Josh Heytvelt

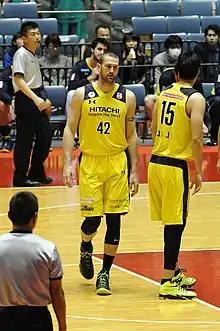

On August 2, 2014, Heytvelt signed with Hitachi SunRockers of the Japanese National Basketball League.